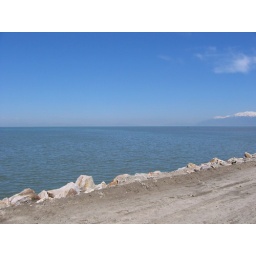
And no grass or trees in sight